Richie Powers

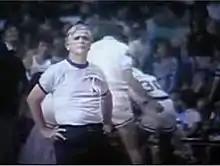
Powers officiating the 1976 NBA Finals

Richard Francis Powers (October 14, 1930 – July 31, 1998) was an American professional basketball referee in the National Basketball Association (NBA) from 1956 to 1979. He worked 25 NBA Finals games, including the triple-overtime Game 5 contest in the 1976 NBA Finals between the Phoenix Suns and Boston Celtics, considered "the greatest game ever played" in the NBA, as well as three All-Star Games. Following his career in the NBA, Powers was a sportscaster for WABC-TV.